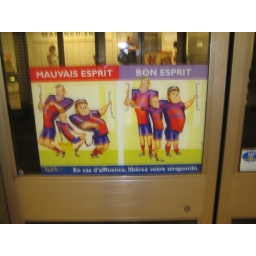
at the train station in Toulouse, during the world cup